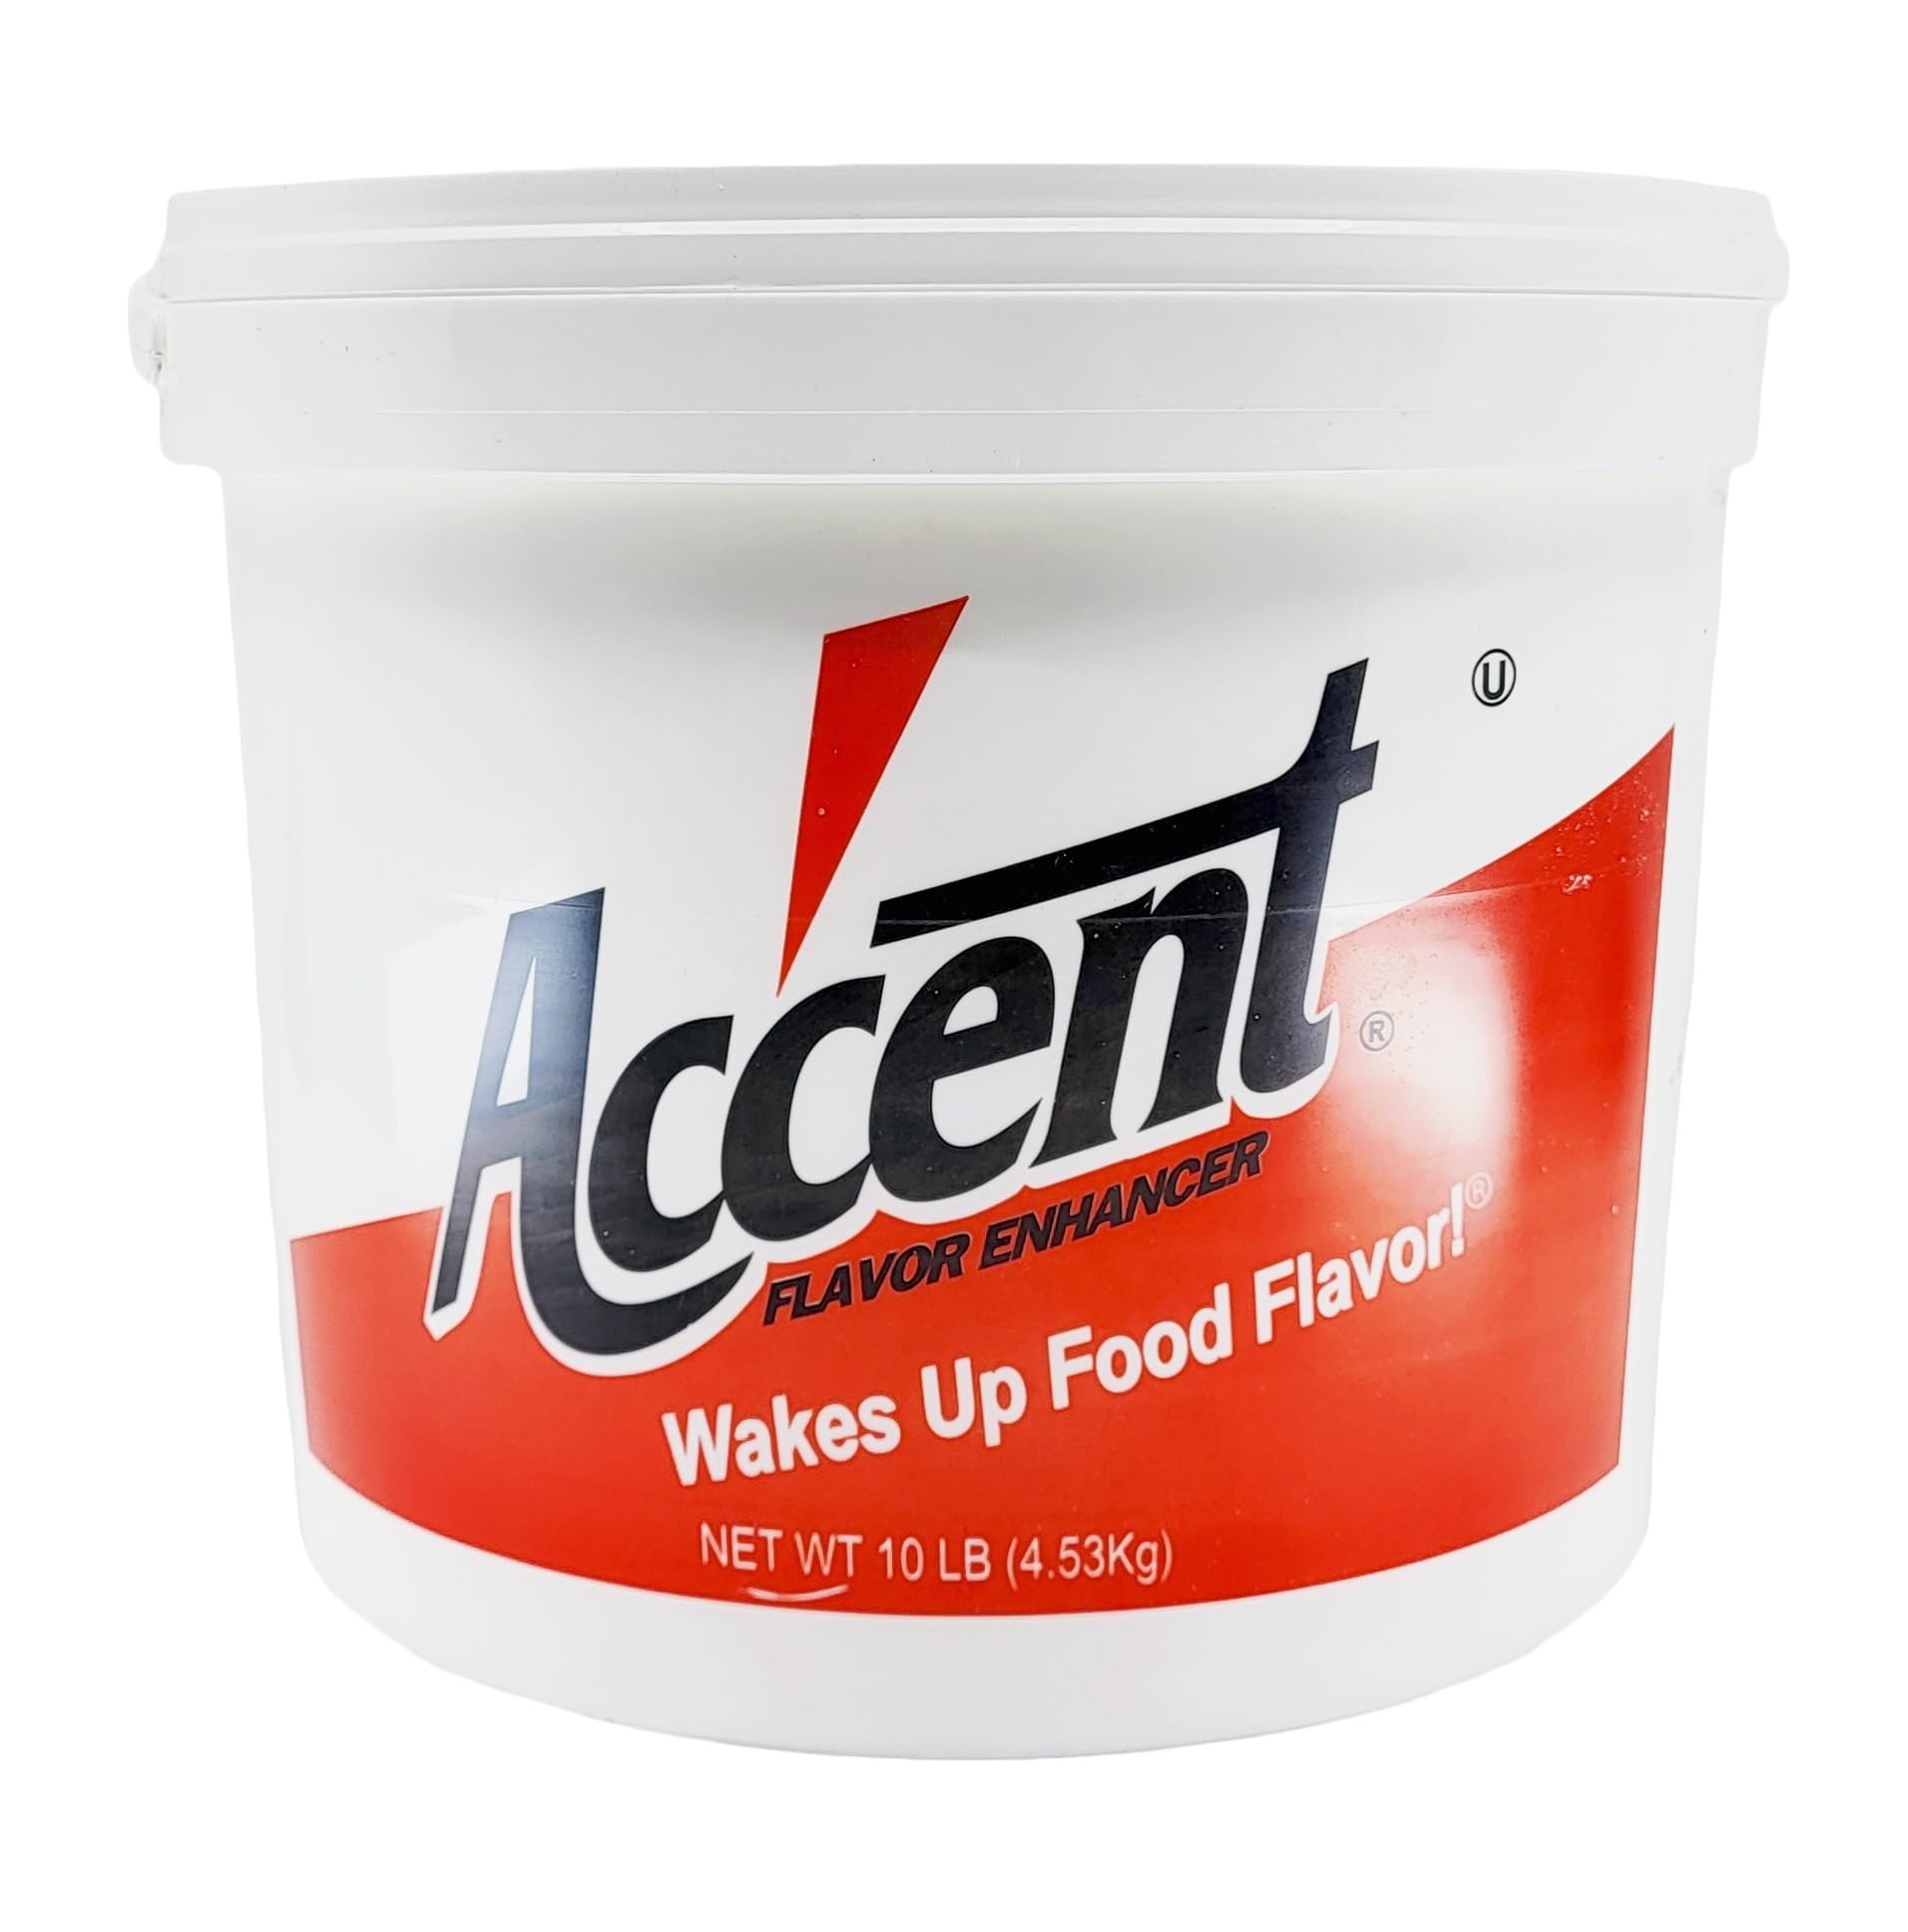
Item Name: Accent Flavor Enhancer Seasonings | Bits N Things | 10 LB.
Value: 160.0
Unit: Ounce

Price: 71.99